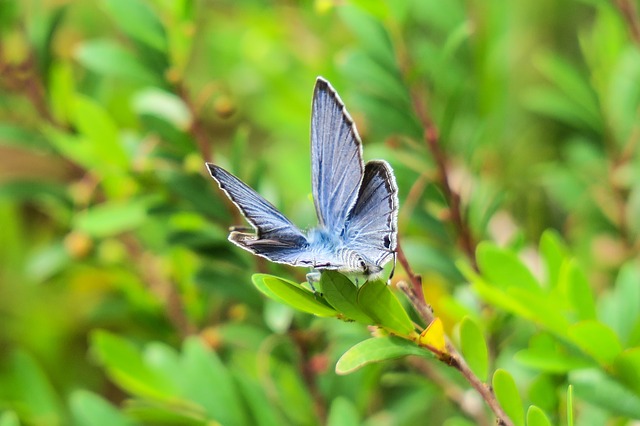
Label: butterfly